2015 Tokyo Marathon

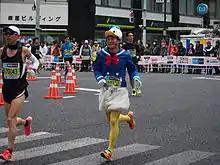
A fun runner during the race, wearing a Donald Duck costume

The elite race winners were both from Ethiopia – the first such time that athletes from the same nation won the men's and women's division. Endeshaw Negesse was just over twenty seconds off the course record with 2:06:00 hours while Berhane Dibaba took the women's title in 2:23:15. It was the first major marathon win for both athletes, although Berhane Dibaba had been runner-up in Tokyo the previous year. The reigning Olympic and world champion Stephen Kiprotich was runner-up in the men's race and Dickson Chumba was third, failing to defend his title. The women's podium was rounded out by Helah Kiprop (2014 winner of the Seoul International Marathon) and reigning Olympic champion Tiki Gelana. The 2014 women's champion, Tirfi Tsegaye did not return to defend her title. The fastest home athletes both finished in seventh position overall: Masato Imai in the men's and Madoka Ogi in the women's division.